Speculum (medicine)

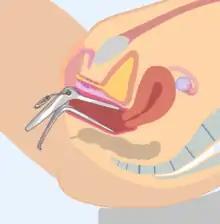
Position of the opened speculum during vaginal examination

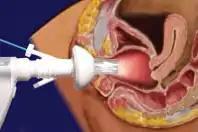
Dilating vaginal speculum inflating vagina and light illuminating (cervical brush inserts through top inlet)

Specula have been made of glass or metal. They were generally made of stainless steel and sterilized between uses, but particularly in the 21st century, many — especially those used in emergency departments and doctor's offices — are made of plastic, and are disposable, single-use items. Those used in surgical suites are still commonly made of stainless steel.